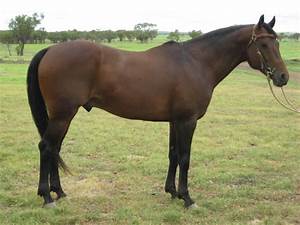
Label: cavallo